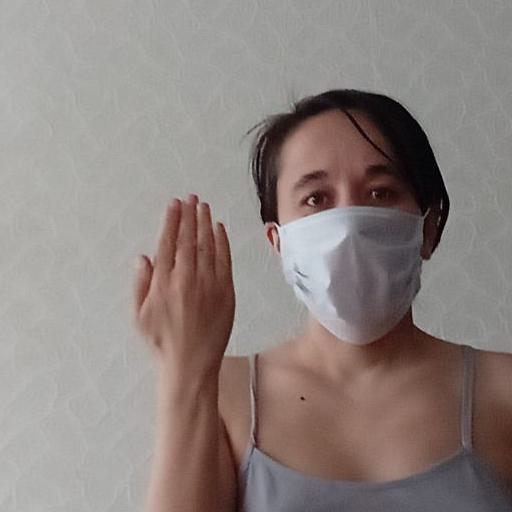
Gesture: stop_inverted